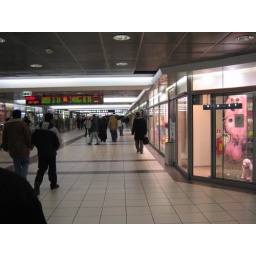
Walking in Termini - the Rome central train station. Notice the rabid pink poodle in the store. These ads were everywhere.